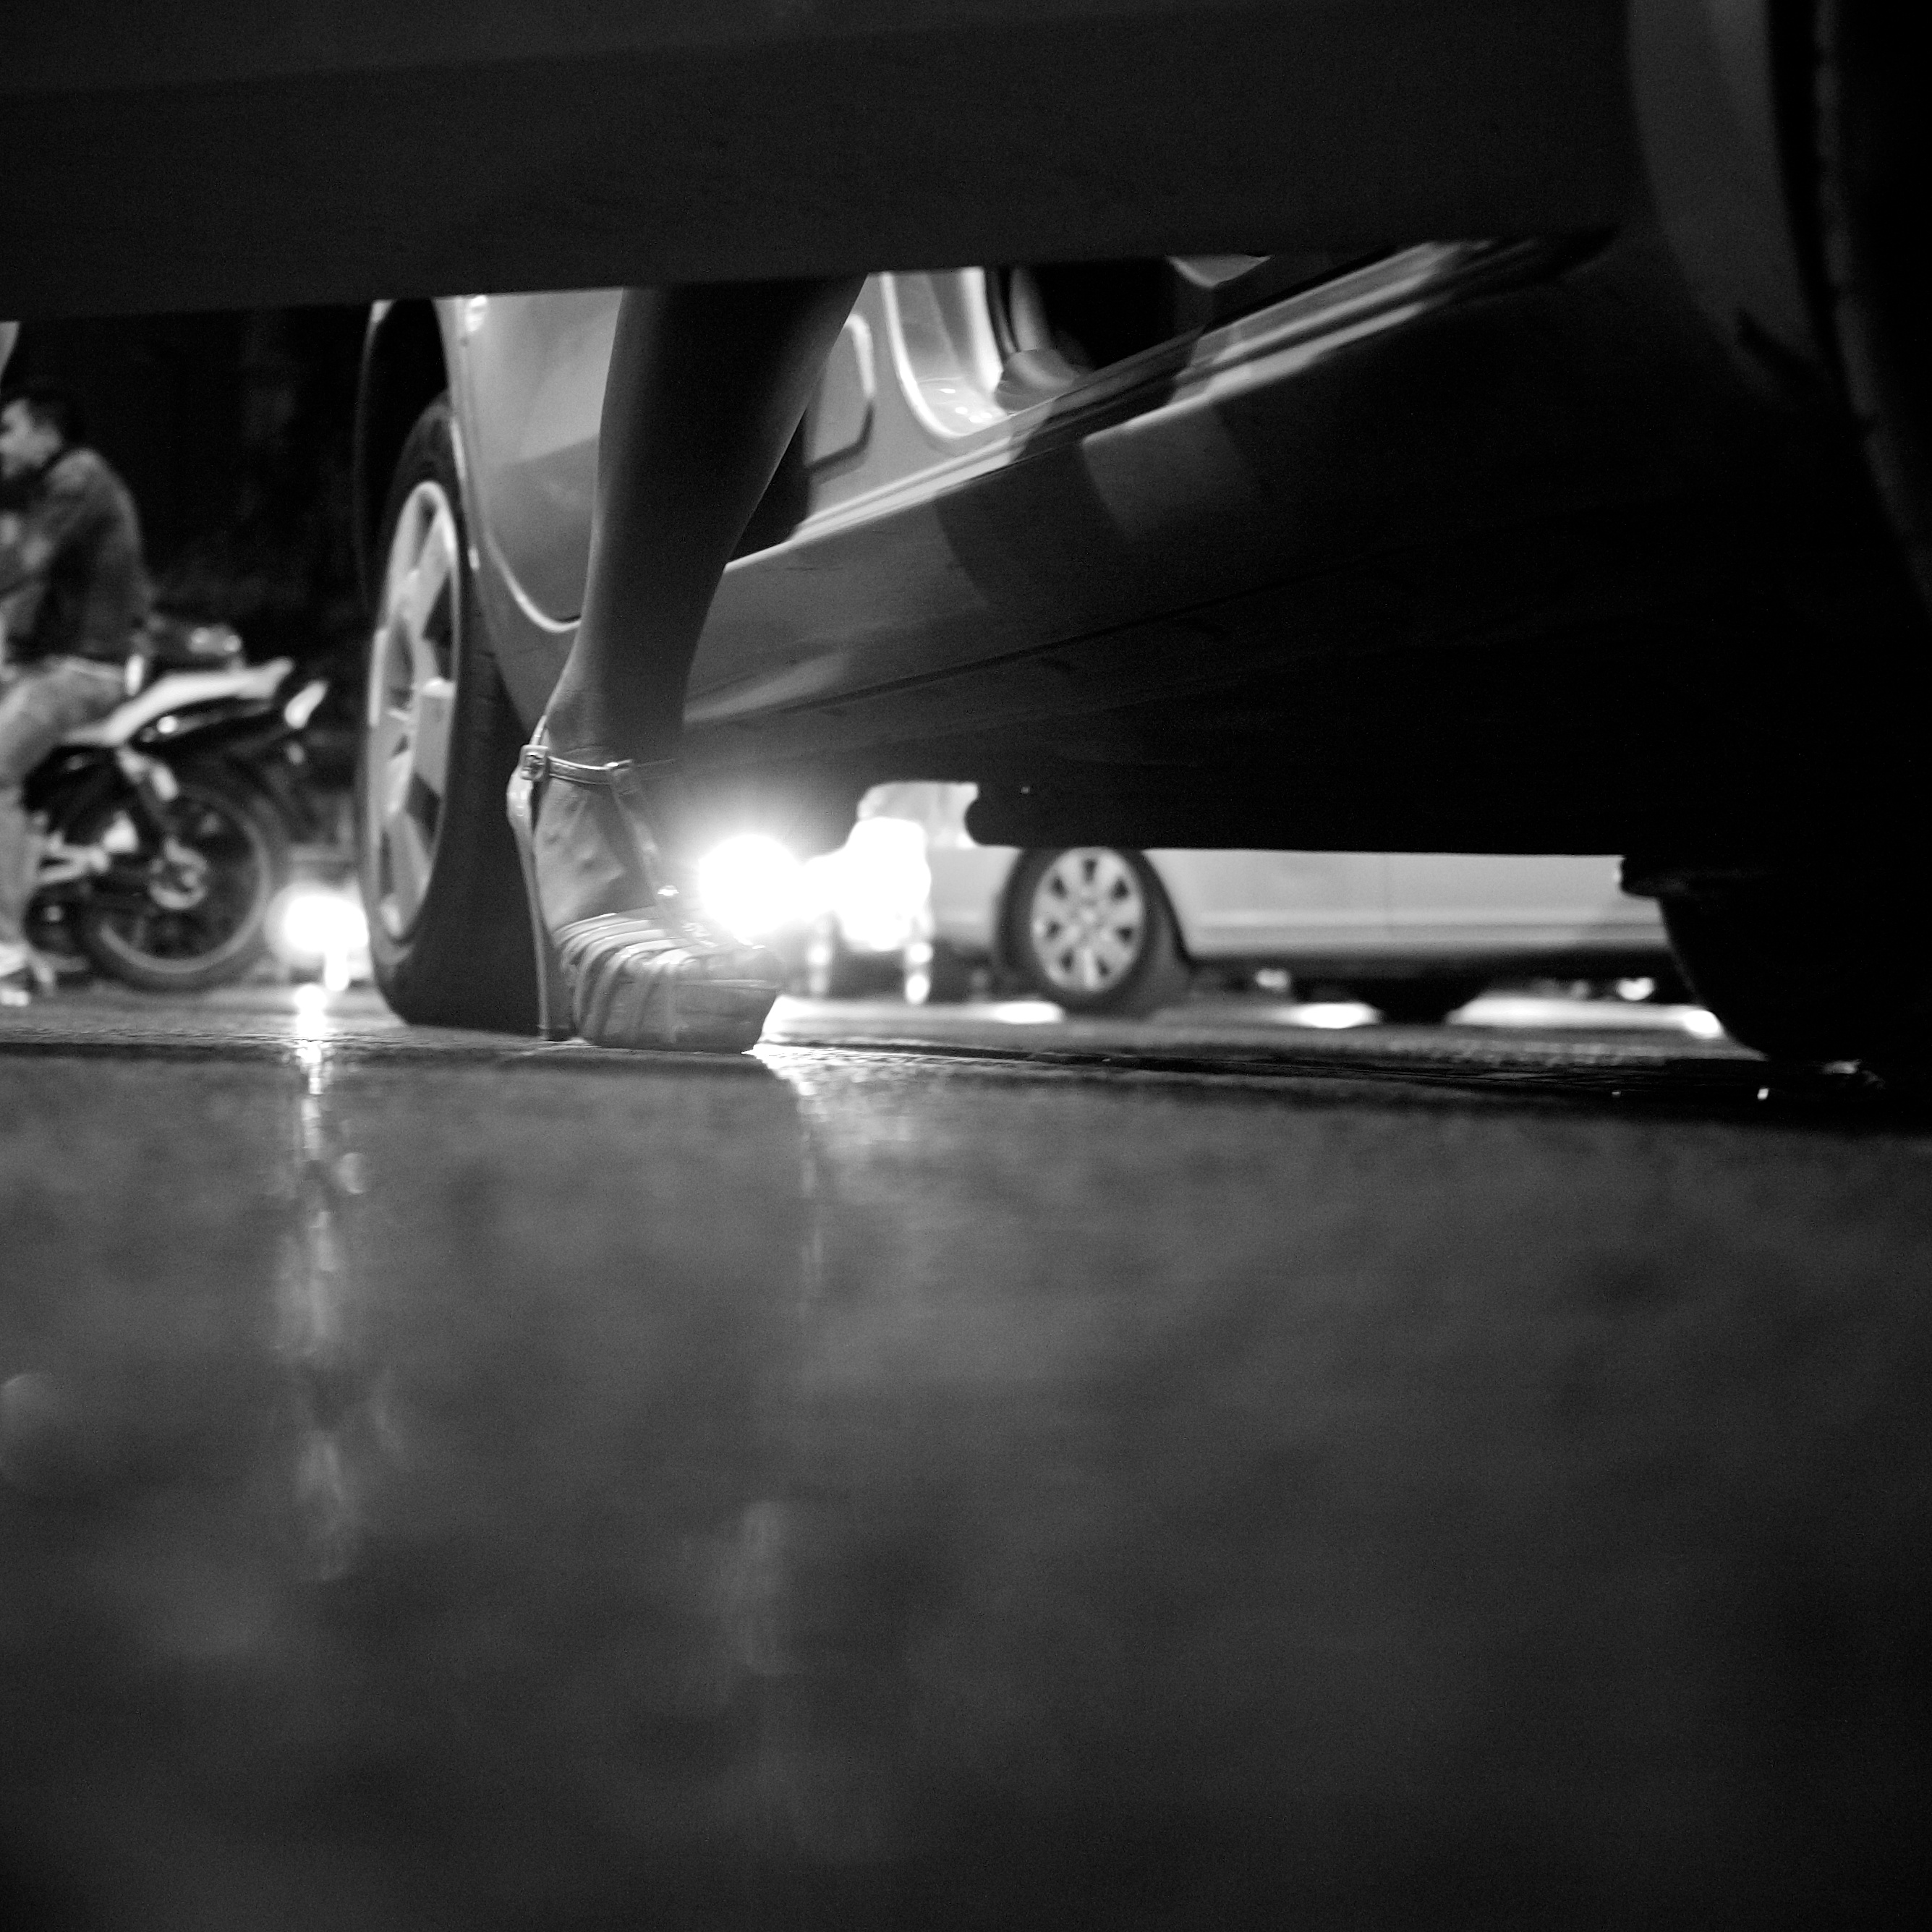
light, black and white, white, street, photography, ebook, training, darkness, black, monochrome, streetphotography, flickr, thomas, video, olympus, omd, fuji, leica, monochrom, leuthard, hcb, thomasleuthard, streettogs, monochrome photography, film noir